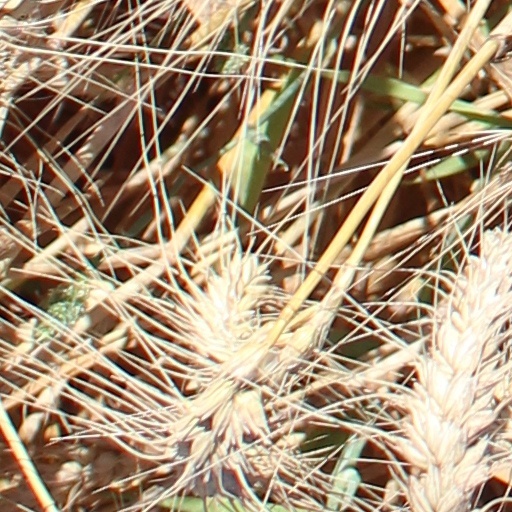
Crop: wheat